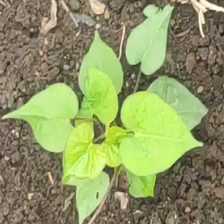
Weed species: Obscure_morning _glory(Ipomoea obscura)